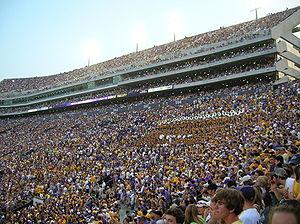
Le Tiger Stadium est un stade de football américain situé sur le campus de l'université d'État de Louisiane, qui en est propriétaire, à Baton Rouge en Louisiane.